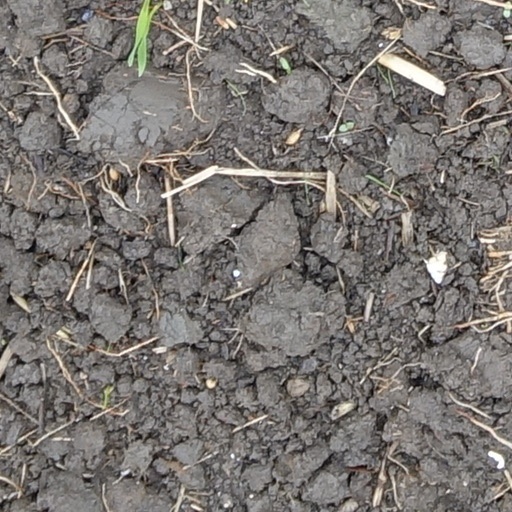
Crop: wheat